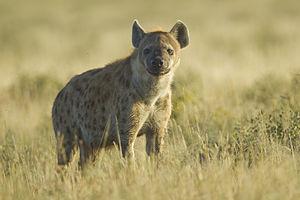
La Hyène tachetée est la plus grande des hyènes et est originaire d'Afrique subsaharienne. L’espèce est la seule représentante vivante appartenant au genre Crocuta. Elle est classée comme préoccupation mineure par l'UICN, pour autant les hyènes ont connu une spectaculaire régression de leur nombre ainsi que de leur aire de répartition, dut notamment au braconnage et à la réduction de leur habitat, tout au long du XXᵉ siècle. Leur population est aujourd'hui estimée entre 27 000 et 47 000 individus. La hyène tachetée est facilement différenciable des autres espèces de hyènes de par ses oreilles courtes et rondes, son pelage tacheté et la présence d'un pseudo pénis chez les femelles.
Le Waterberg est un massif situé au nord-est de l'Afrique du Sud dans la province du Limpopo. Depuis 2001, le Waterberg comprend une réserve de biosphère au sens de l'UNESCO, de 6 540 km². Son altitude moyenne est de 600 m ; quelques sommets dépassent 1 400 m. Cette vaste formation rocheuse a été façonnée par des centaines de millions d'années d'érosion fluviale qui ont créé divers reliefs escarpés ou en forme de buttes. L'écosystème est celui d'une forêt caduque sèche. Le Waterberg a livré des traces archéologiques datant de l'âge de pierre et, à proximité, ont été faites des découvertes relatives aux premiers instants de l'histoire de l'évolution humaine.